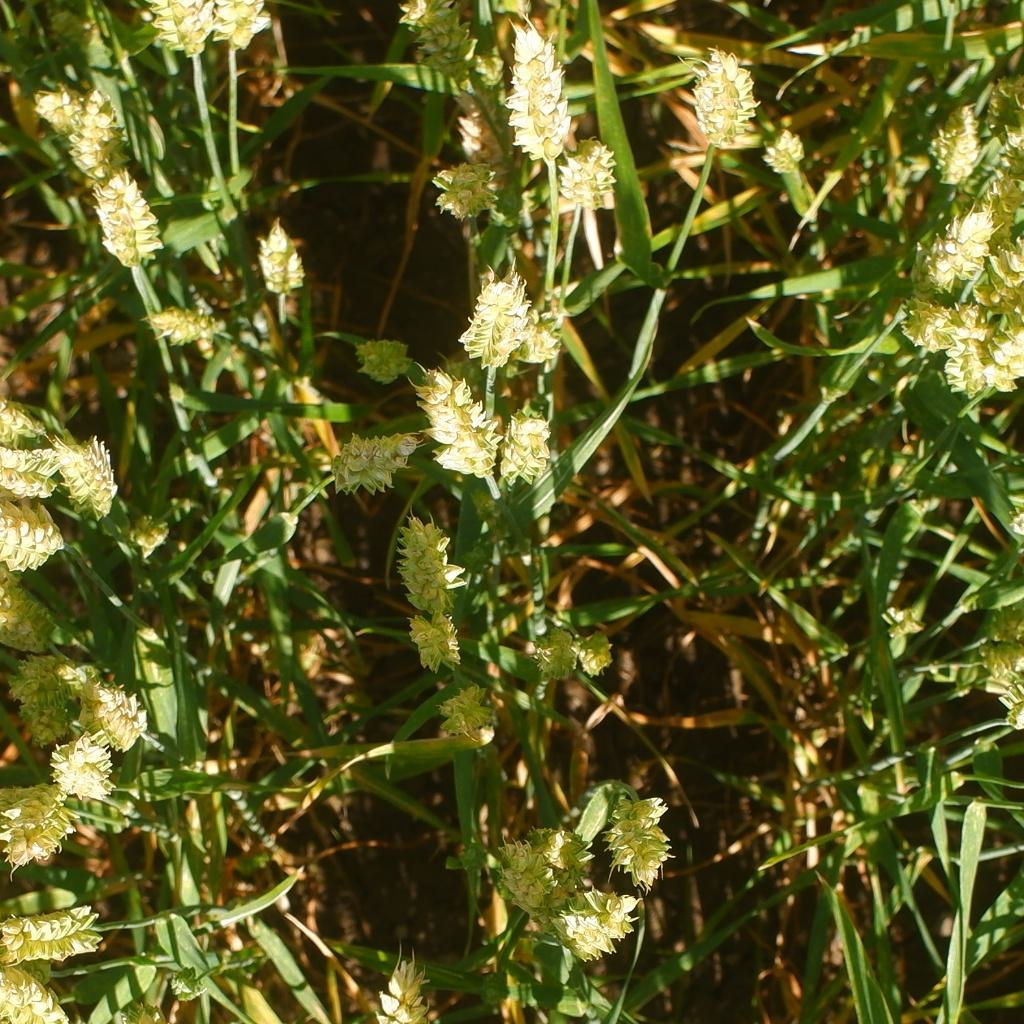
Country: Norway
Location: NMBU
Wheat development stage: Ripening